The Old Tobacco Shop

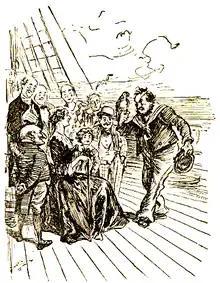
Illustration by Reginald Birch from Bowen's "The Old Tobacco Shop".

"Booklist" called "The Old Tobacco Shop" a "fantastic story... It savors a little of Dickens". "Publishers Weekly" wrote, "Whether the Freddies or the fathers will like this fantastic tale most, it is hard to say". Anne Carroll Moore agreed, writing in "High Lights in Children's Books" that "It will give pure joy to boys and their fathers".